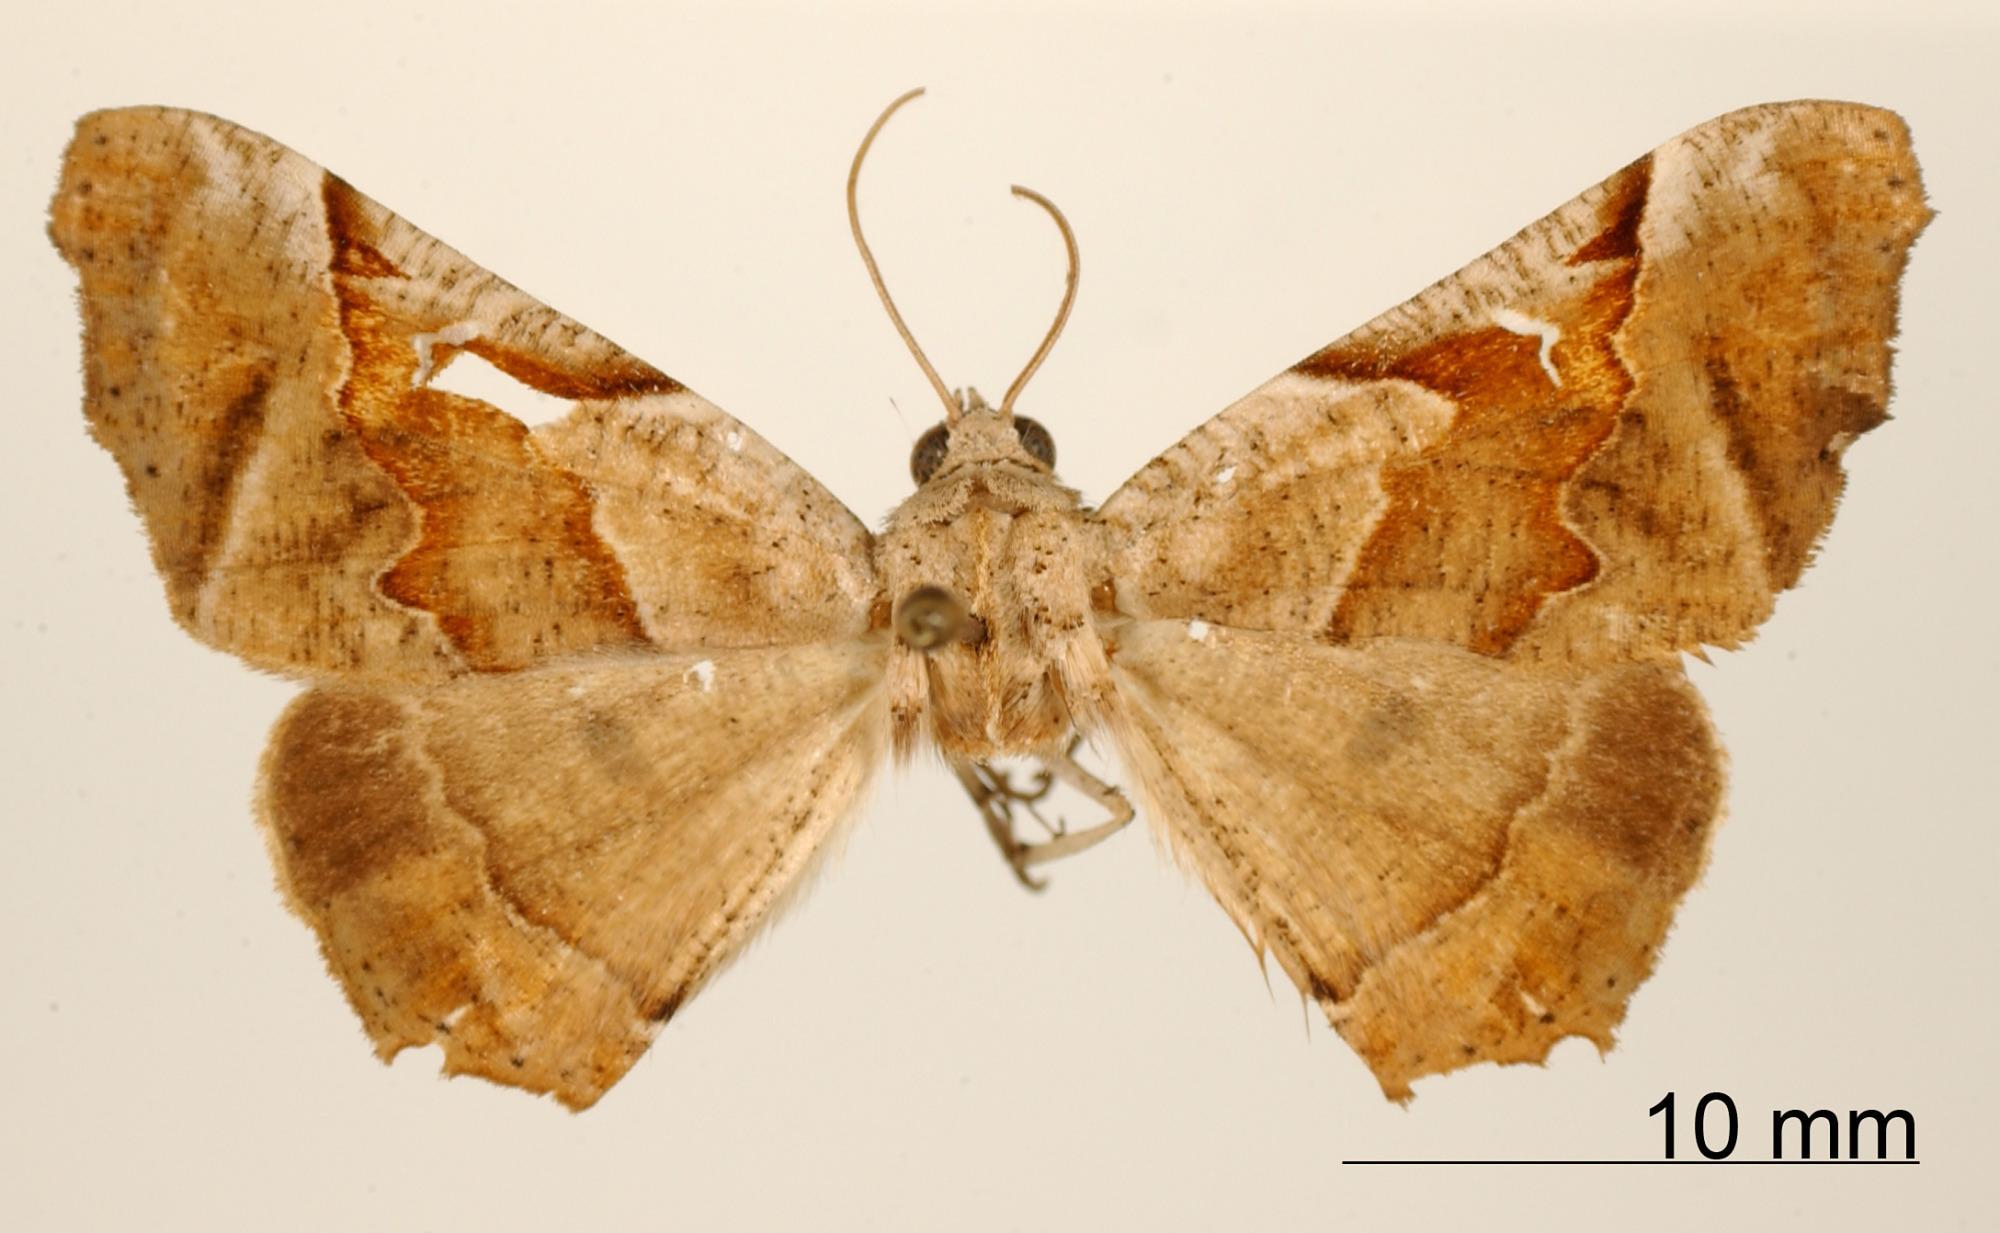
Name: Pero registrada
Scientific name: Pero registrada Poole, 1987
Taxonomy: Animalia, Arthropoda, Insecta, Lepidoptera, Geometridae, Ennominae
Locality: Barro Colorado Island, Canal Zone, Panama, Panama